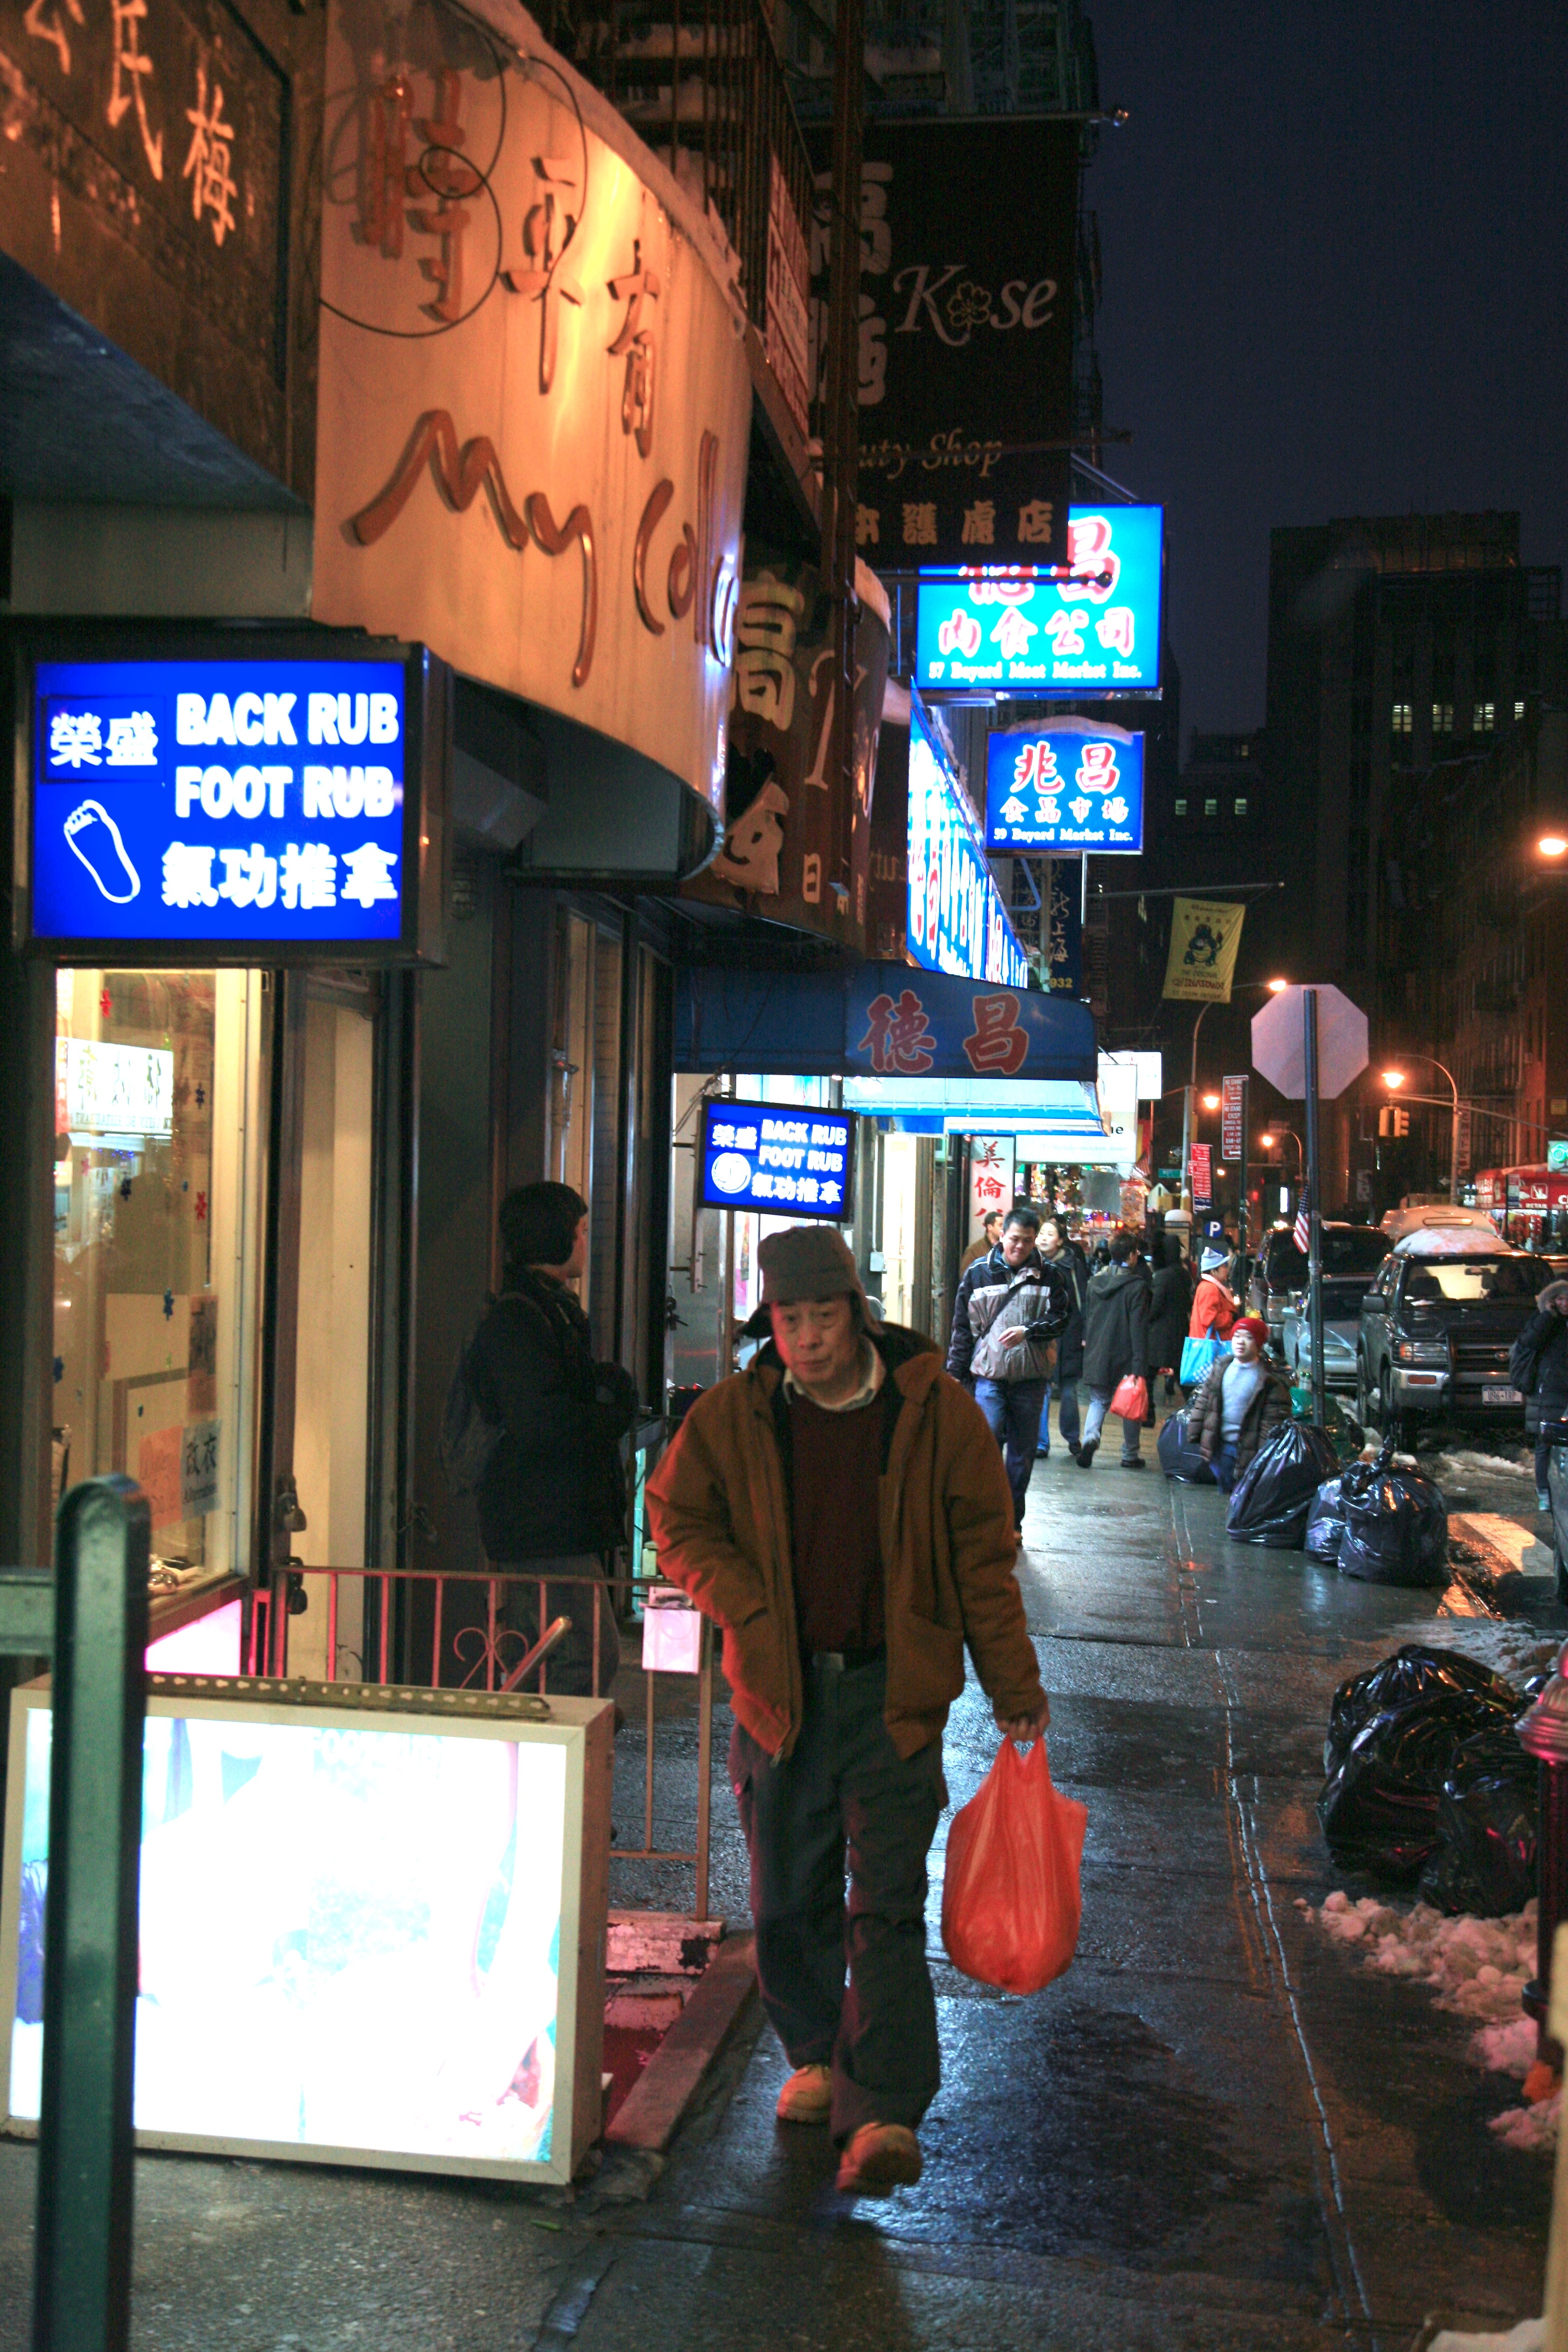
pedestrian, road, street, night, city, manhattan, downtown, travel, nyc, newyork, infrastructure, newyorkcity, snapshot, ny, chinatown, urban area, human settlement